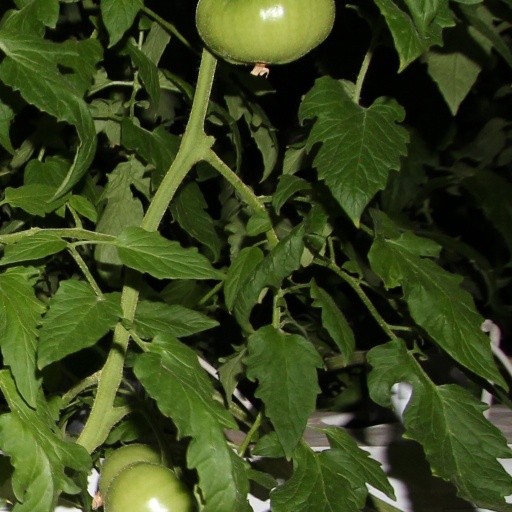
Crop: tomato